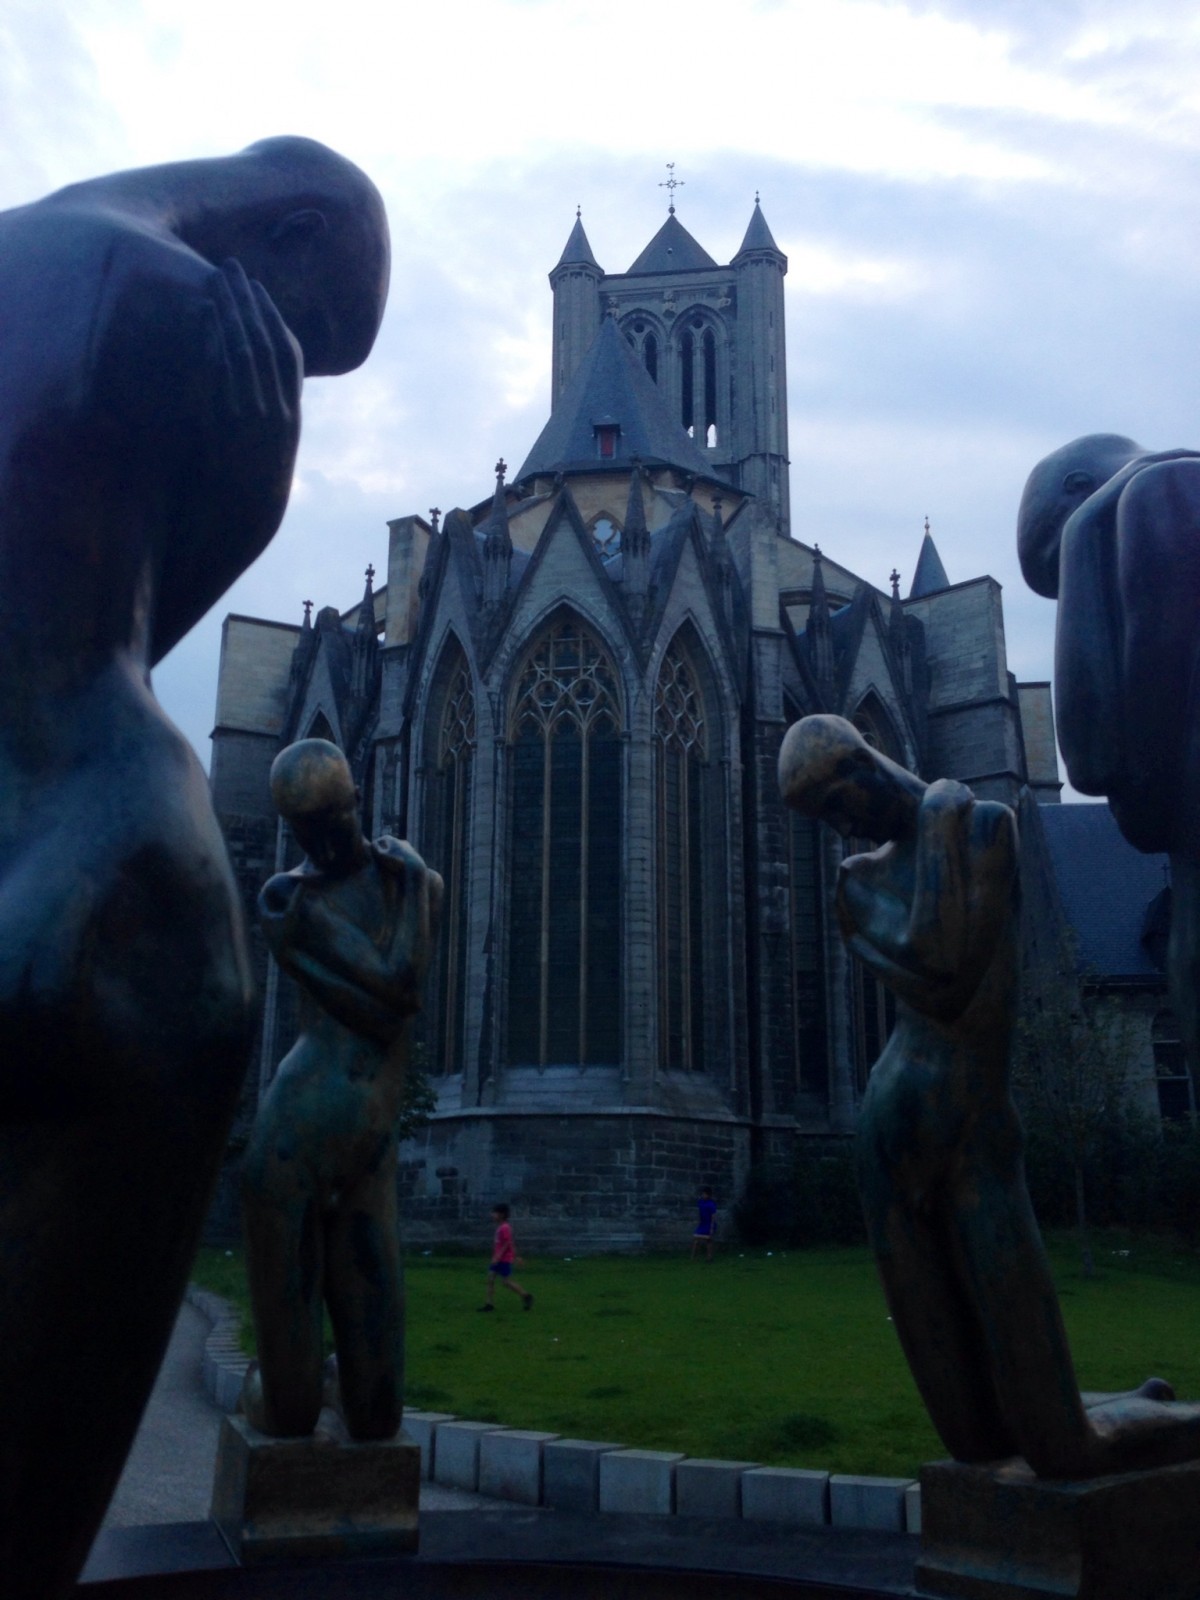
Tags: statue, sculpture